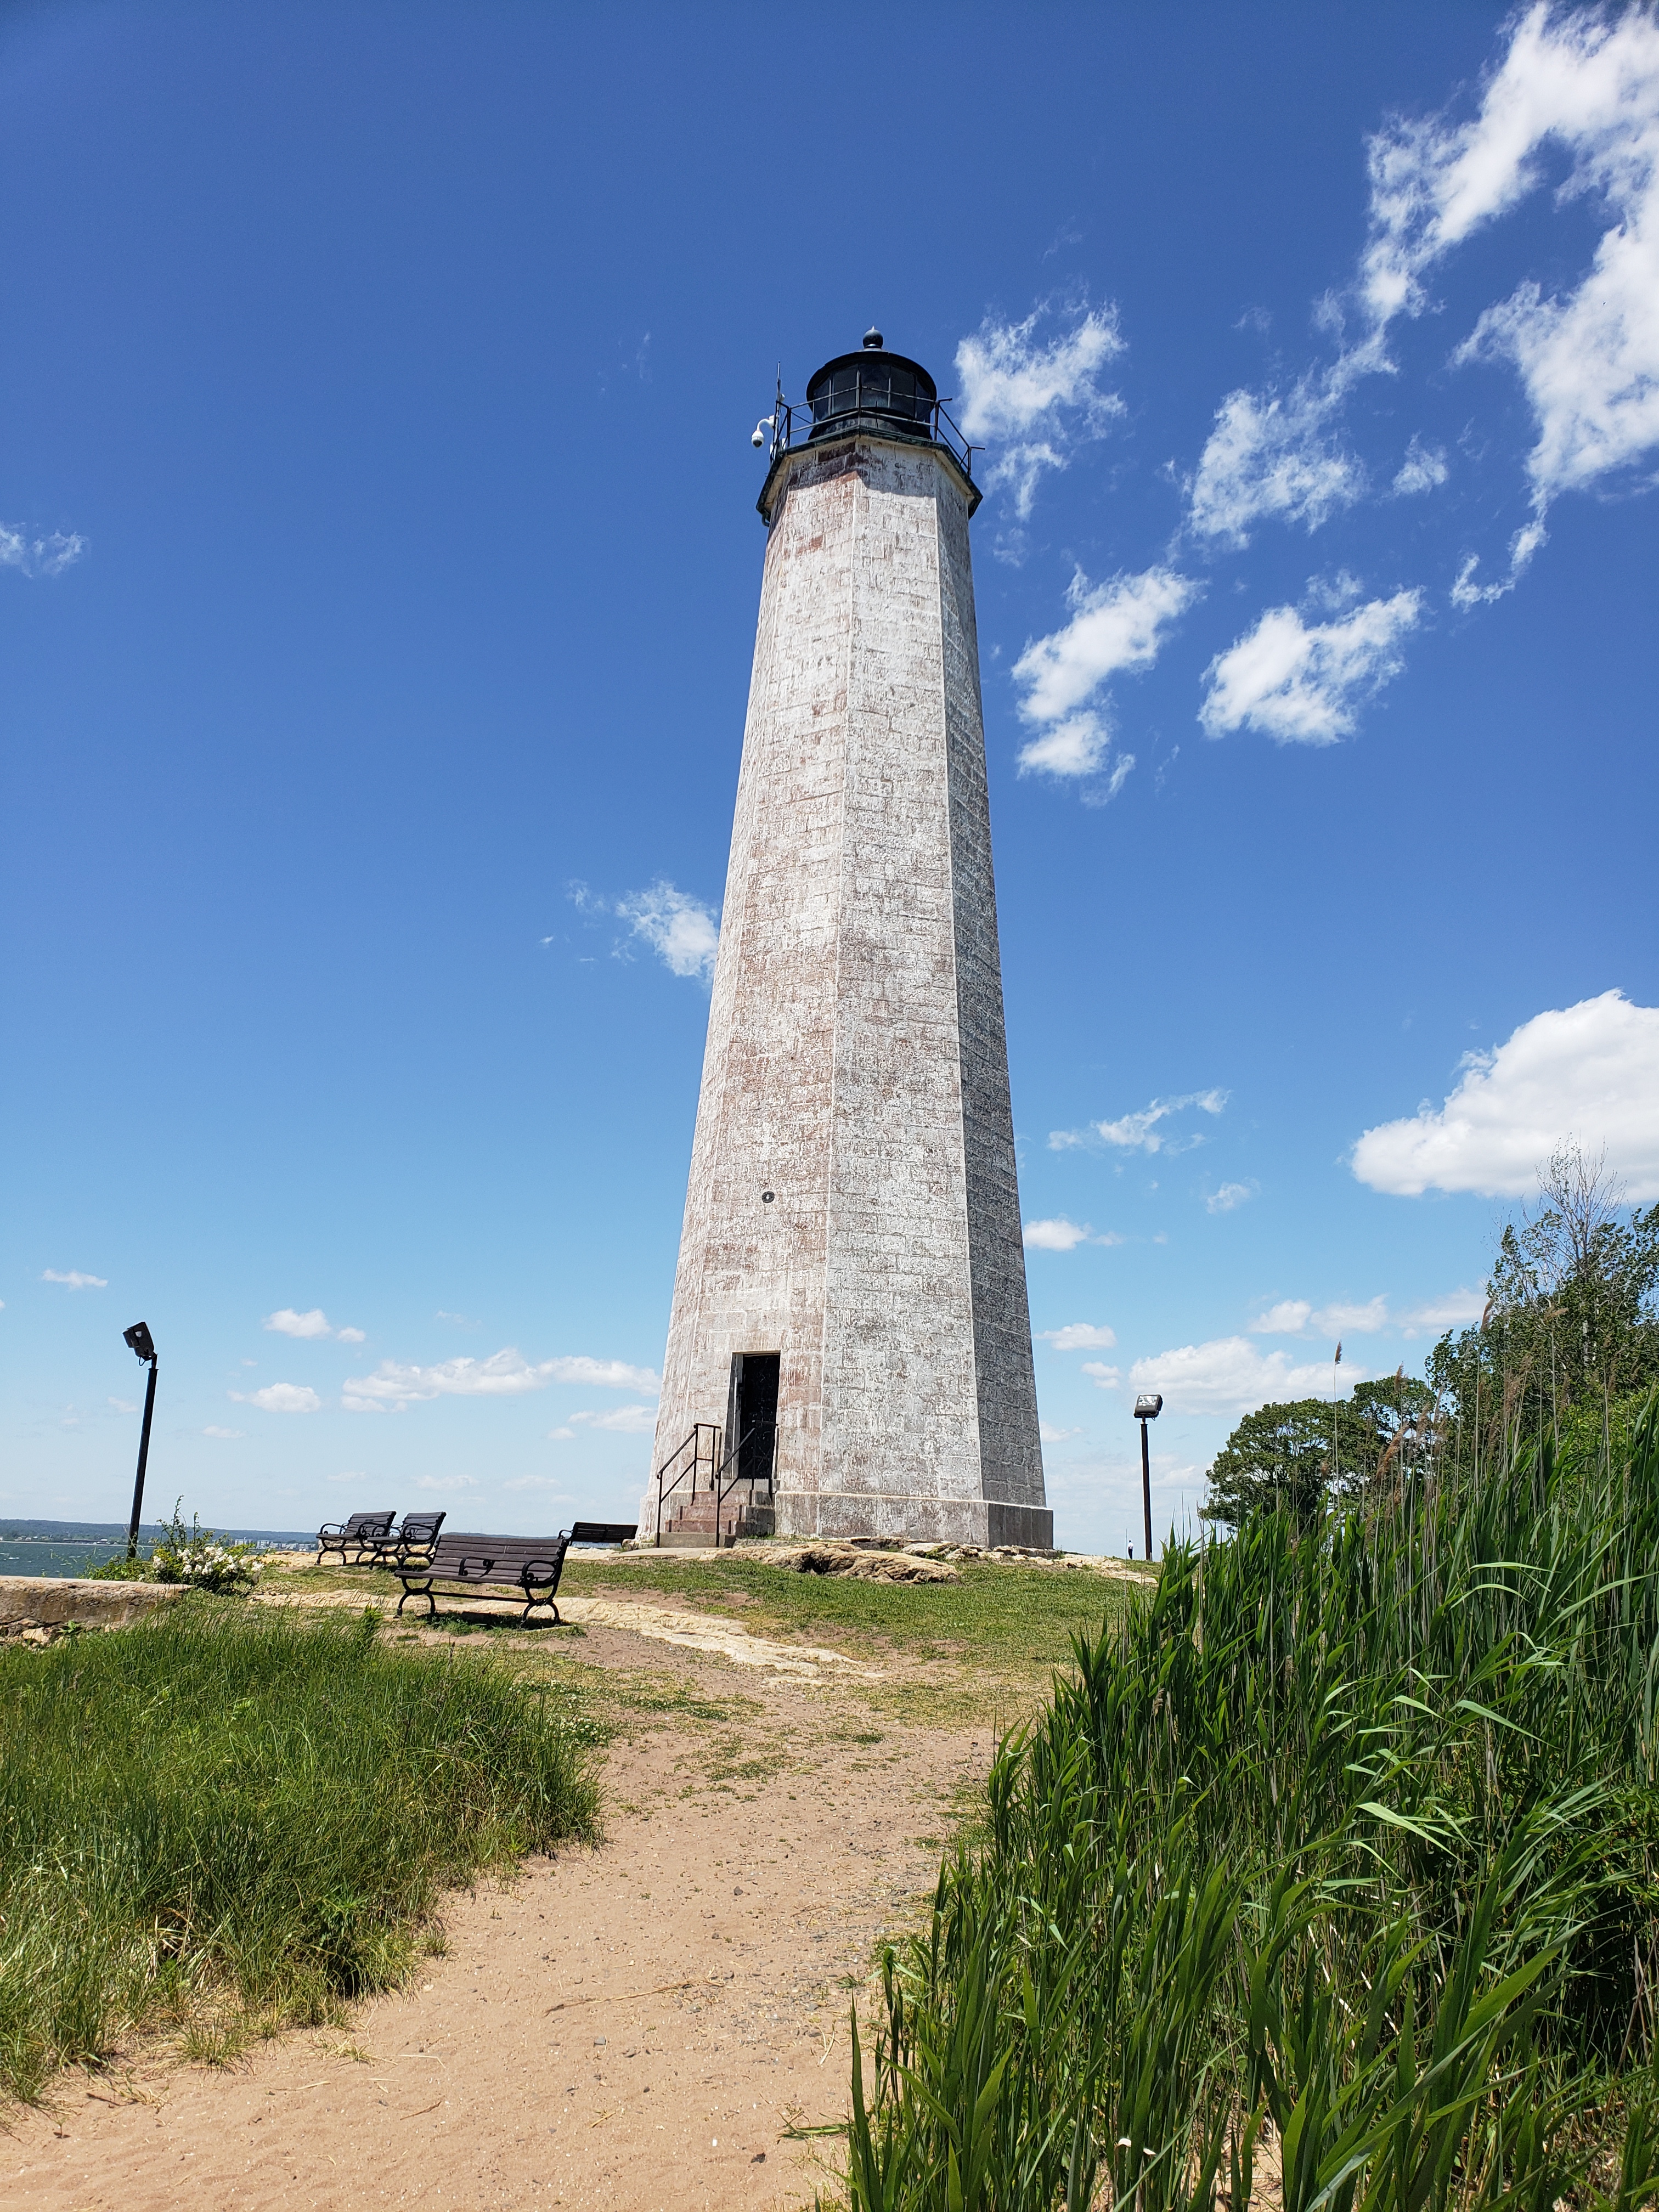
new haven, light house, Lighthouse Point Park, connecticut, tower, sky, lighthouse, sea, shot tower, beacon, grass, rock, coast, shore, cloud, architecture, coastal and oceanic landforms, vacation, ocean, monument